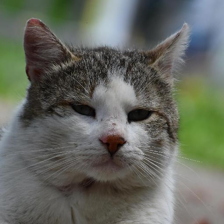
Label: animals